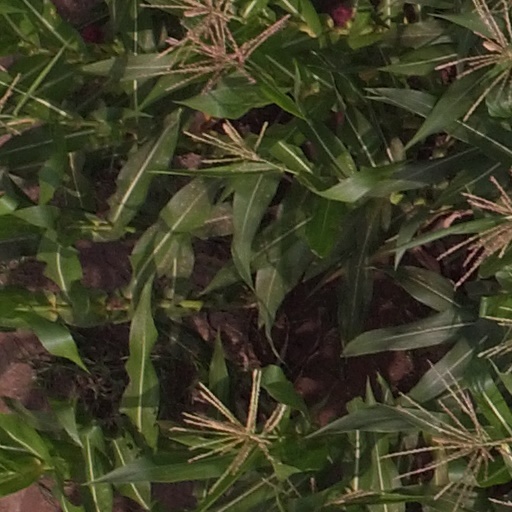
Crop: maize; corn